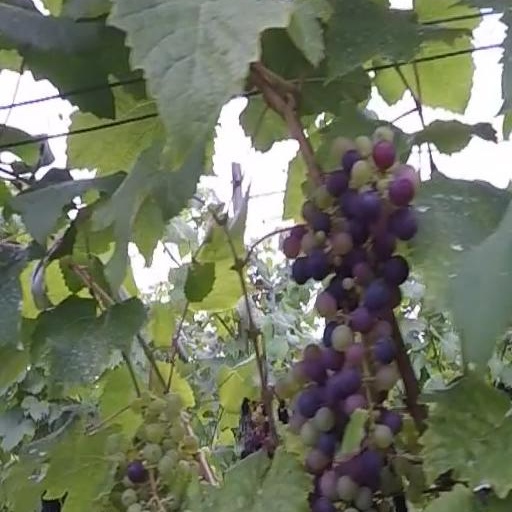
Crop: grape